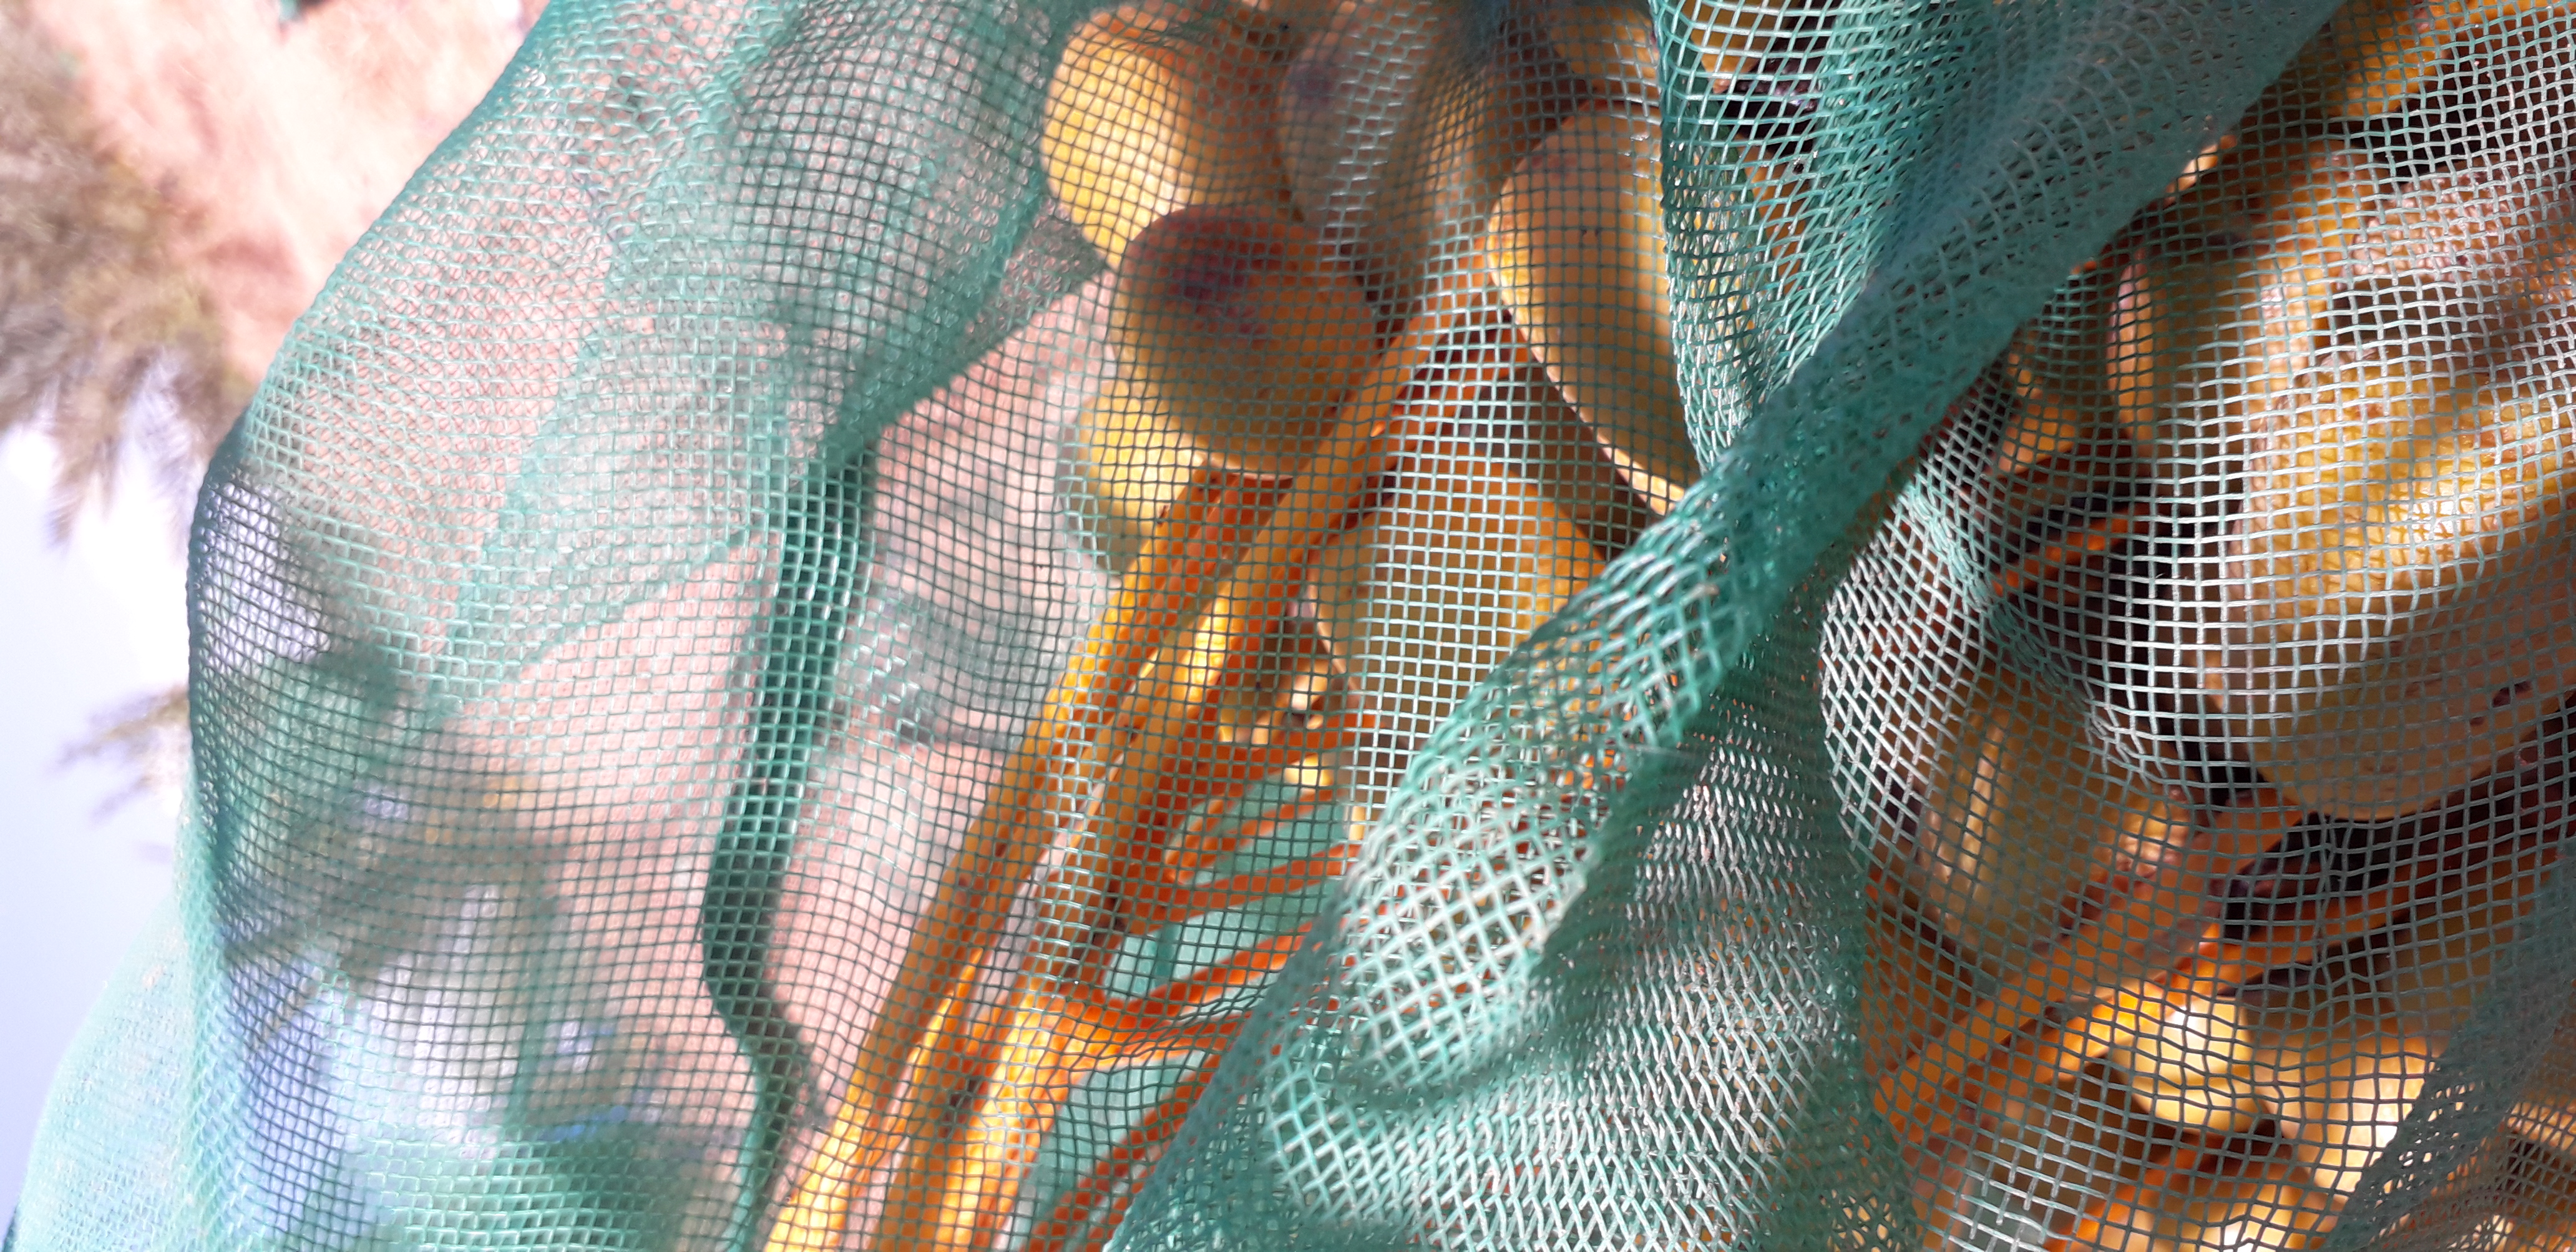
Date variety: Boufagous